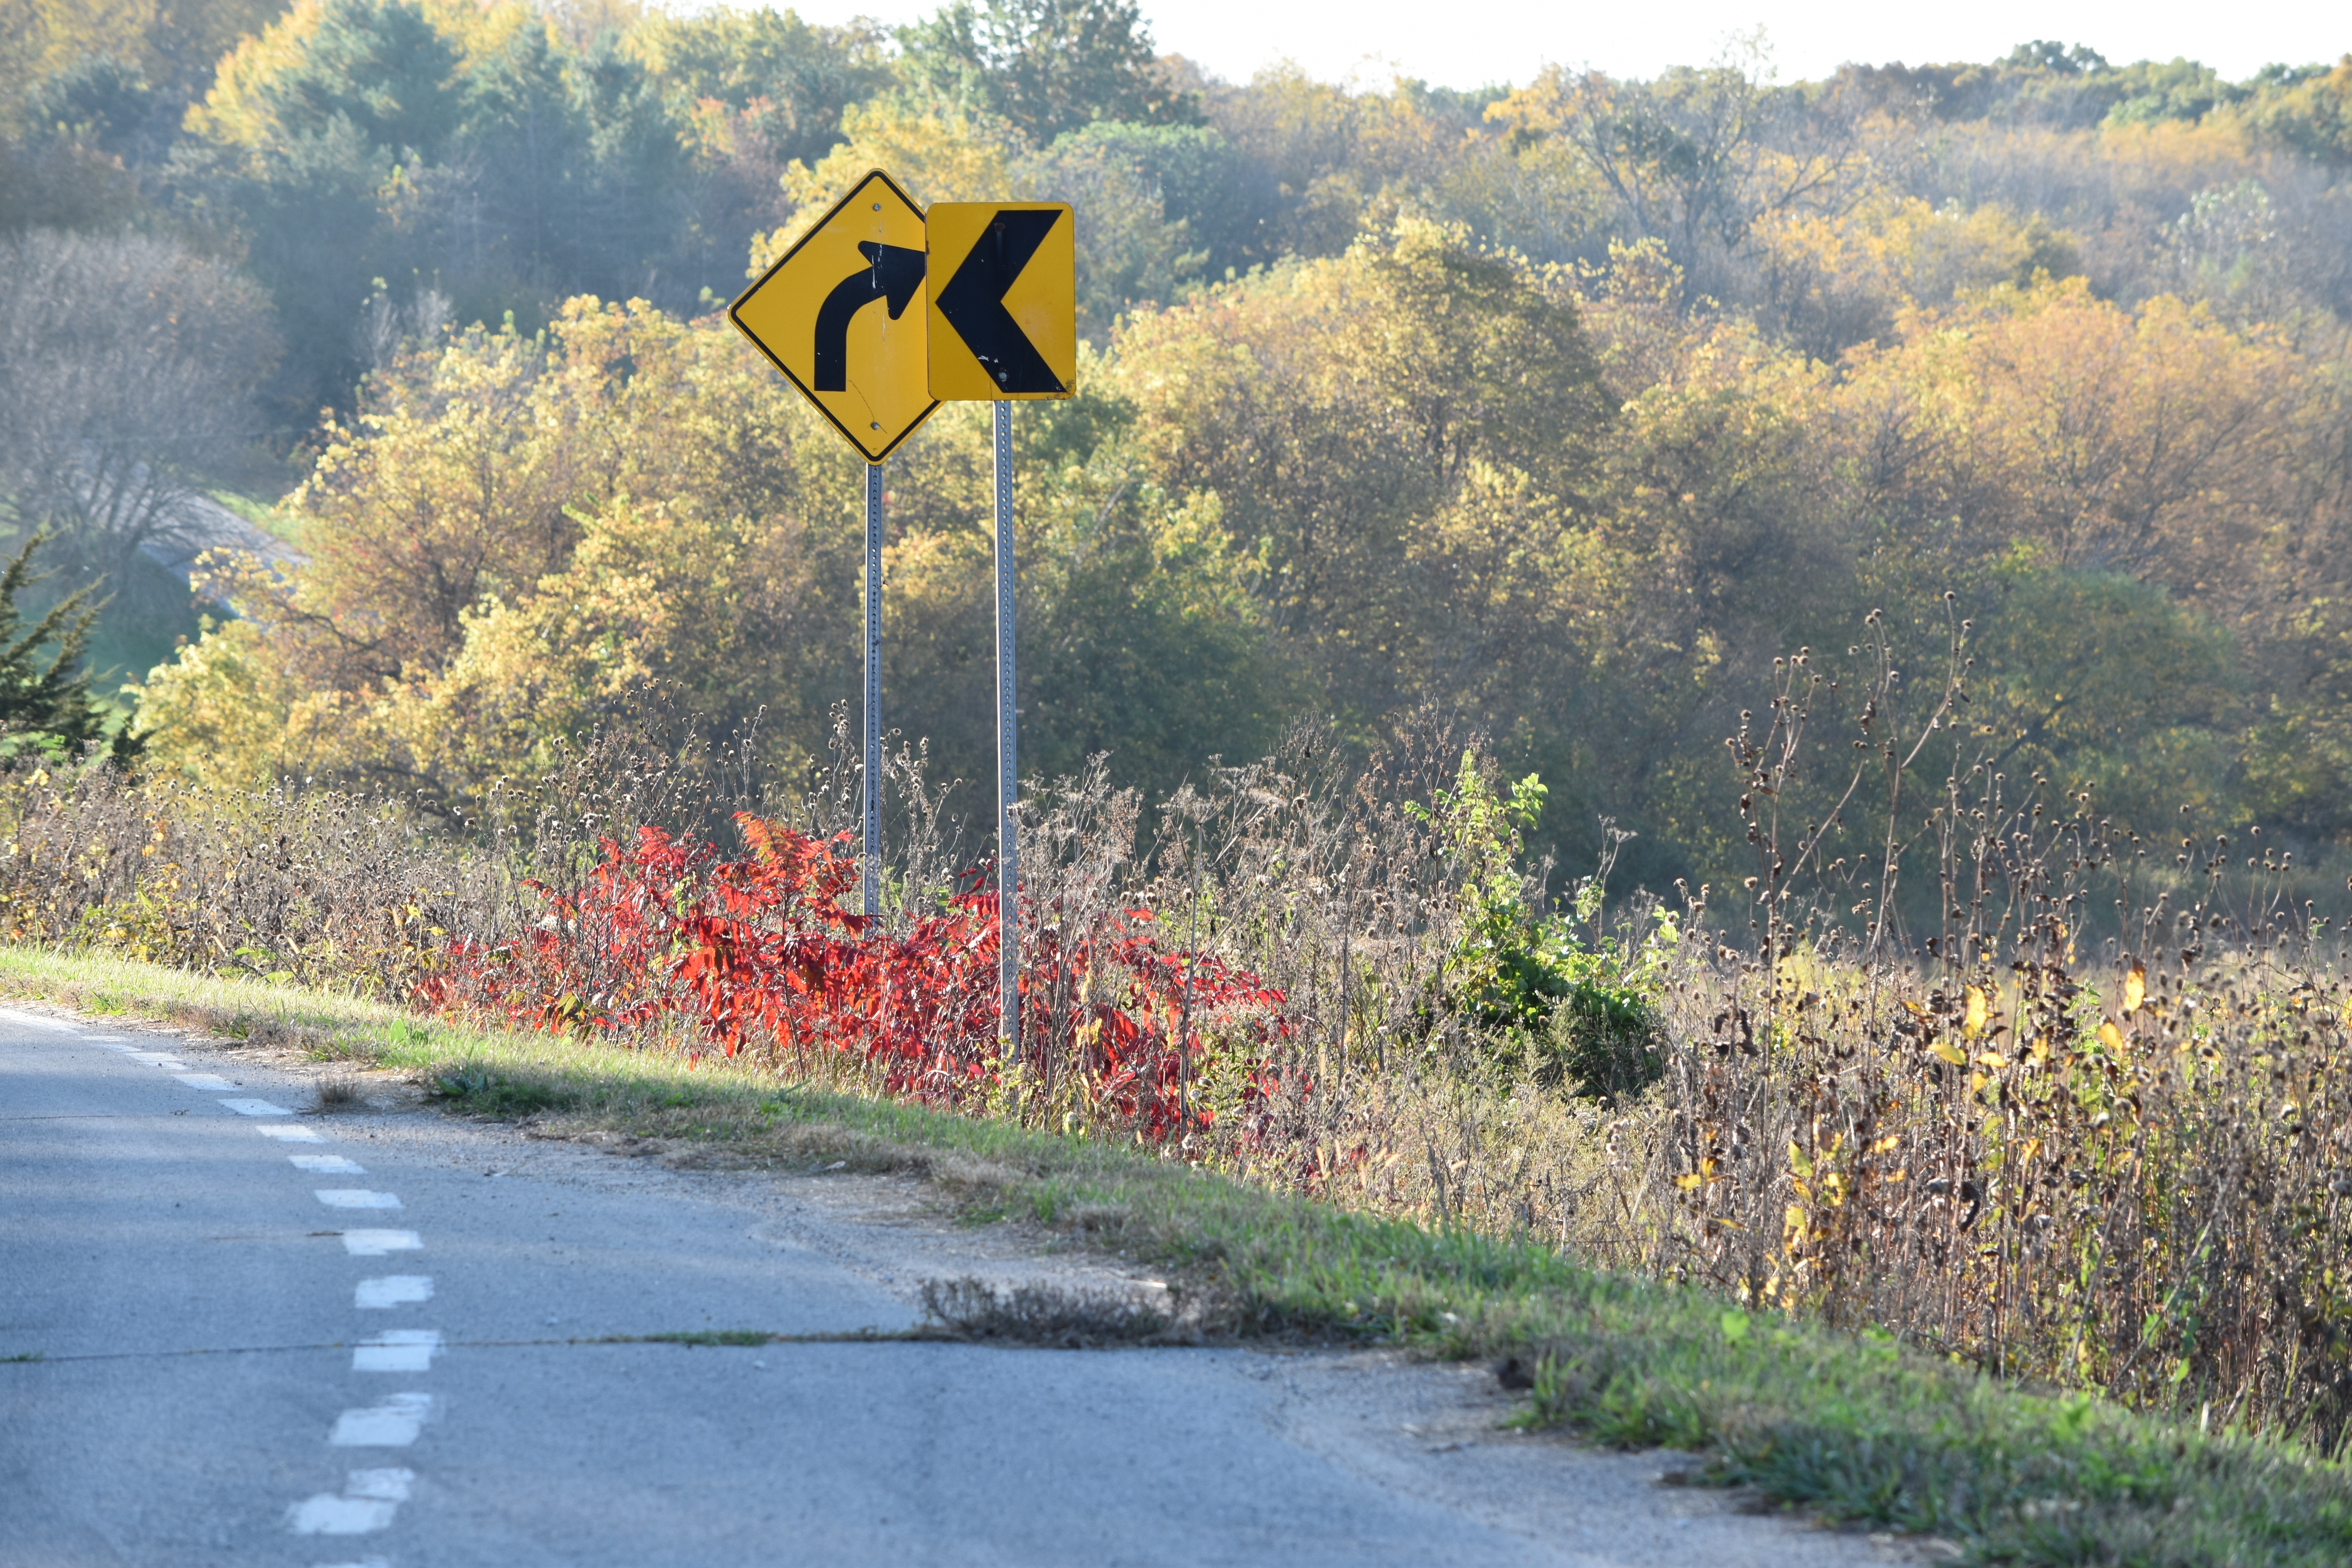
tree, road, traffic, meadow, prairie, fall, flower, wind, pavement, direction, autumn, agriculture, season, concrete, arrow, corner, signs, rural area